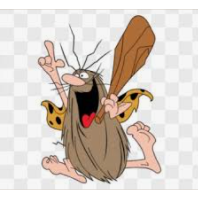
Portrait style: Cartoon Portrait